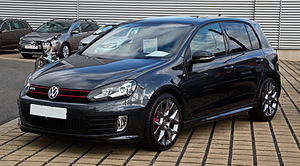
Volkswagen Golf VI / Motorer
Volkswagen Golf VI var den sjette modelgeneration af den lille mellemklassebil Volkswagen Golf, som kom på markedet i oktober 2008.